Powdery mildew

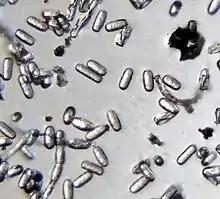
Spores of powdery mildew on cucumber leaf seen through Foldscope

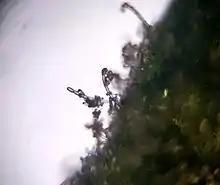
Section of leaf of cucumber showing powdery mildew infection, photo taken with Foldscope

"Podosphaera xanthii" (a.k.a. "Sphaerotheca fuliginea") is the most commonly reported cause on cucurbits. "Erysiphe cichoracearum" was formerly reported to be the primary causal organism throughout most of the world.